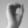
ASL letter: O